Genome Hazard

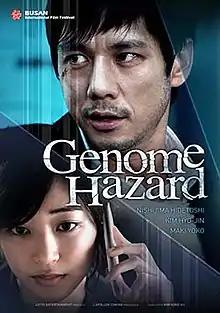
International poster

 is a 2013 Japanese-South Korean action thriller film directed by Kim Sung-soo based on a novel by Shiro Tsukasaki. In 2014, the film was released theatrically in Japan on January 24, and South Korea on May 29.